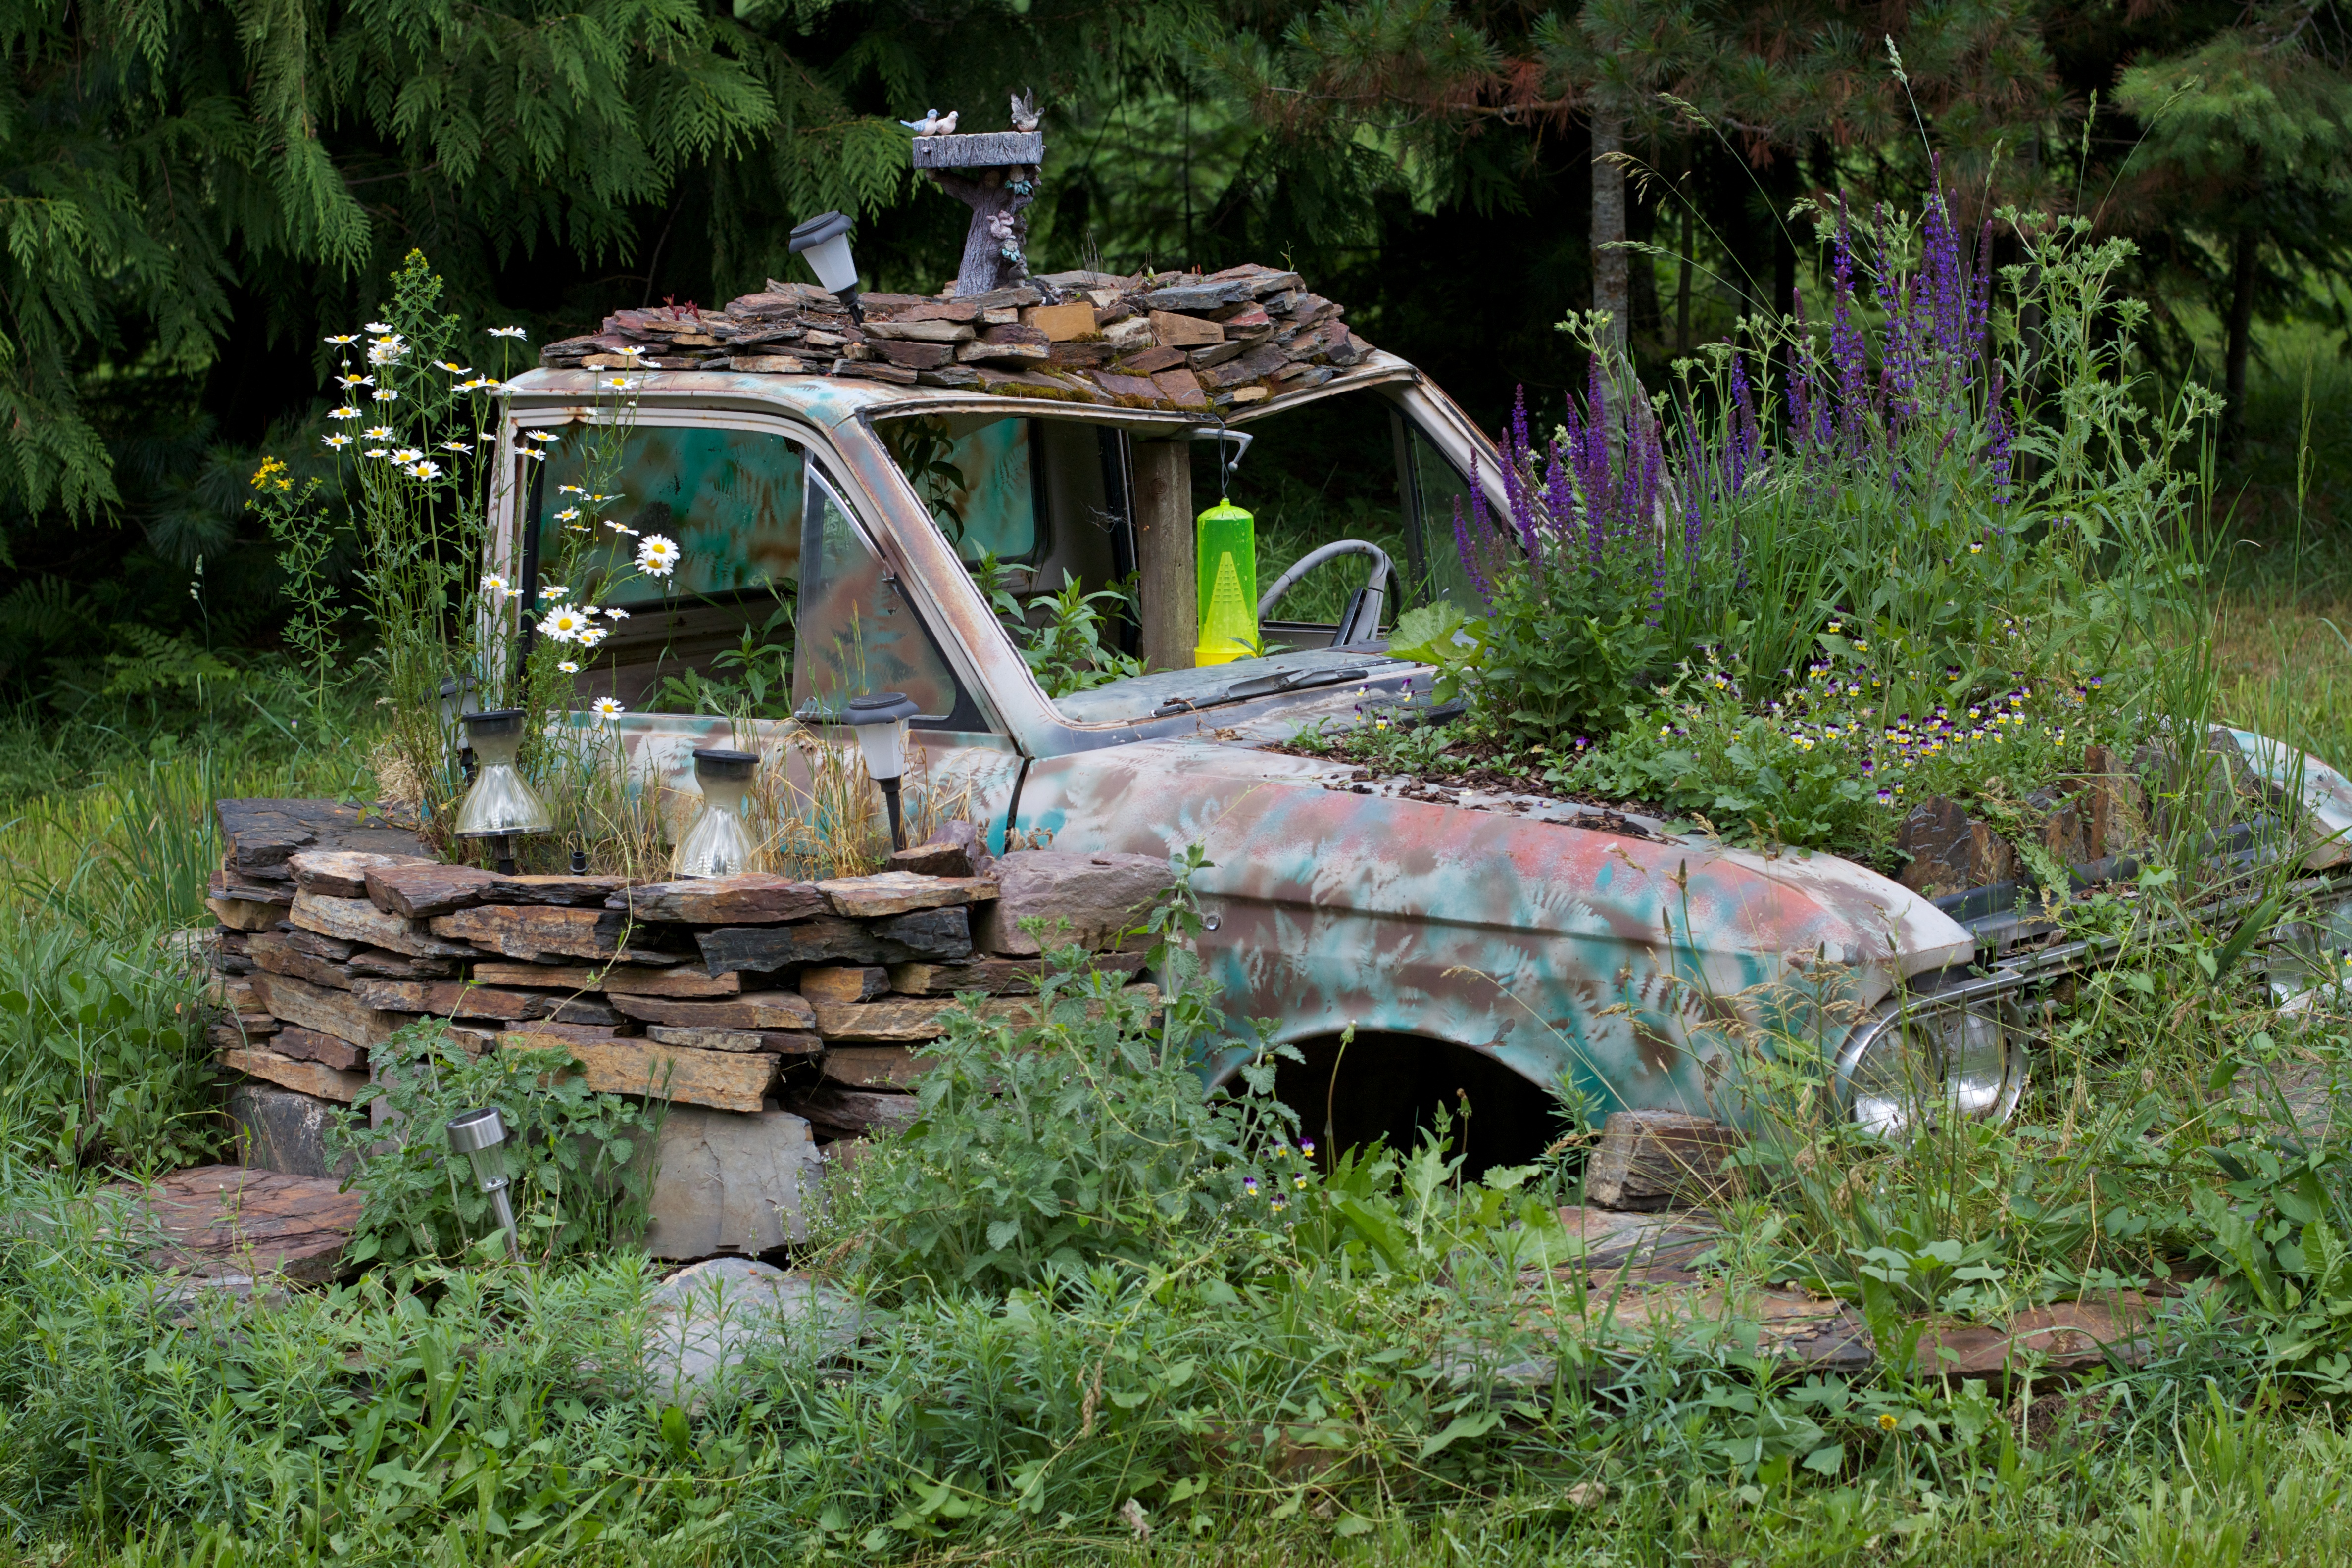
grass, pond, vehicle, jungle, backyard, garden, yard, odyssey, 2011365, idaho